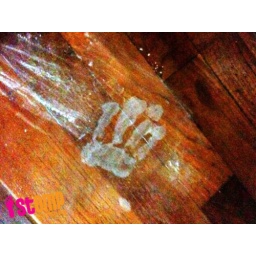
Loyang monkey attacks: This time it attacks pet birds and leaves mess in house